Damascus

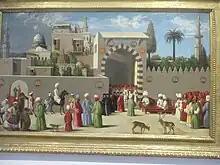
Venetian delegation in Damascus, painting of 1511. Louvre-Lens.

Following Toghtekin's death in 1128, his son, Taj al-Muluk Buri, became the nominal ruler of Damascus. Coincidentally, the Seljuq prince of Mosul, Imad al-Din Zengi, took power in Aleppo and gained a mandate from the Abbasids to extend his authority to Damascus. In 1129, around 6,000 Isma'ili Muslims were killed in the city along with their leaders. The Sunnis were provoked by rumors alleging there was a plot by the Isma'ilis, who controlled the strategic fort at Banias, to aid the Crusaders in capturing Damascus in return for control of Tyre. Soon after the massacre, the Crusaders aimed to take advantage of the unstable situation and launch an assault against Damascus with nearly 2,000 knights and 10,000 infantry. However, Buri allied with Zengi and managed to prevent their army from reaching the city. Buri was assassinated by Isma'ili agents in 1132; he was succeeded by his son, Shams al-Mulk Isma'il who ruled tyrannically until he was murdered in 1135 on secret orders from his mother, Safwat al-Mulk Zumurrud; Isma'il's brother, Shihab al-Din Mahmud, replaced him. Meanwhile, Zengi, intent on putting Damascus under his control, married Safwat al-Mulk in 1138. Mahmud's reign then ended in 1139 after he was killed for relatively unknown reasons by members of his family. Mu'in al-Din Unur, his "mamluk" ("slave soldier") took effective power of the city, prompting Zengi—with Safwat al-Mulk's backing—to lay siege against Damascus the same year. In response, Damascus allied with the Crusader Kingdom of Jerusalem to resist Zengi's forces. Consequently, Zengi withdrew his army and focused on campaigns against northern Syria.